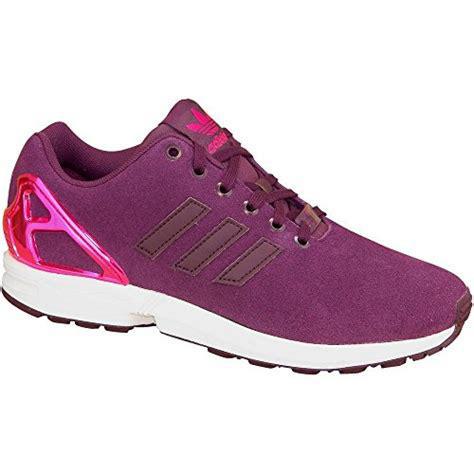
Brand: Adidas
Model: ZX Flux